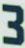
Number: 3